Old Fort Pierce City Hall

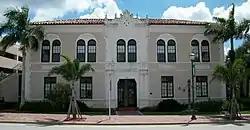

Located at 315 Avenue A, the Old Fort Pierce City Hall (also known as the Old City Hall) is a historic building in downtown Fort Pierce, Florida. Designed with both Mediterranean Revival Style and Italian Renaissance Revival elements by architect William Hatcher, the structure was built in 1925 at the peak of the Florida land boom by builder C.E. Cahow.